Children in the military

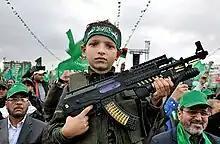
A child with a toy gun in the 25th anniversary of Hamas

In Haiti an unknown number of children participate in various loosely organised armed groups that are engaged in political violence.